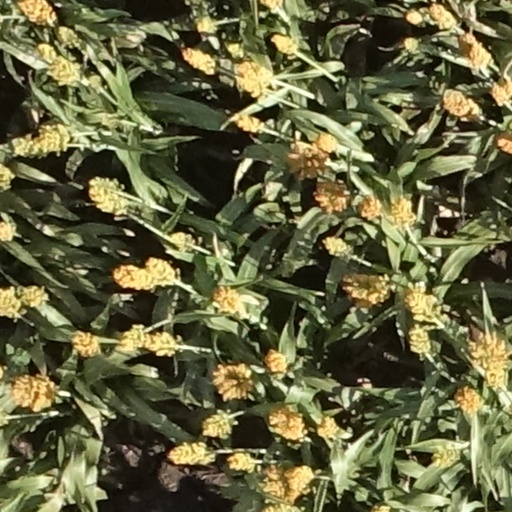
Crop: sorghum